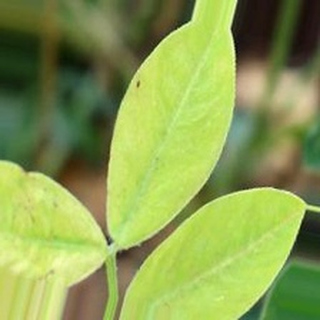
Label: groundnut_nutrition_deficiency